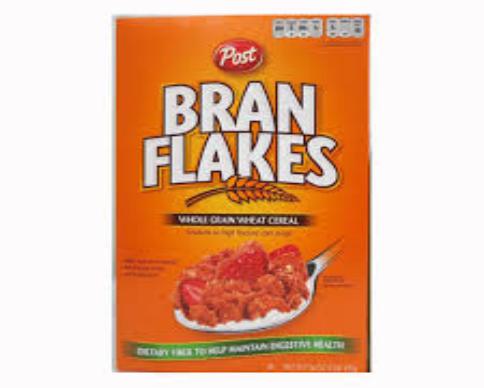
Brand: Bran Flakes
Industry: Food